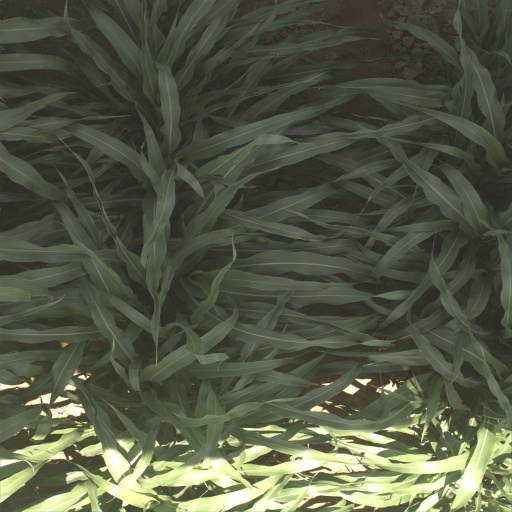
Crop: sorghum